Émilienne d'Alençon

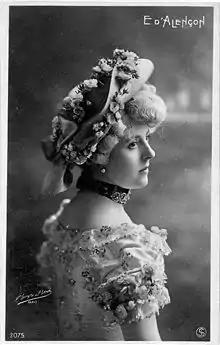

Renowned as a courtesan, she was involved in a number of affairs including one with the industrialist Étienne Balsan. In 1895, she married the jockey Percy Woodland.